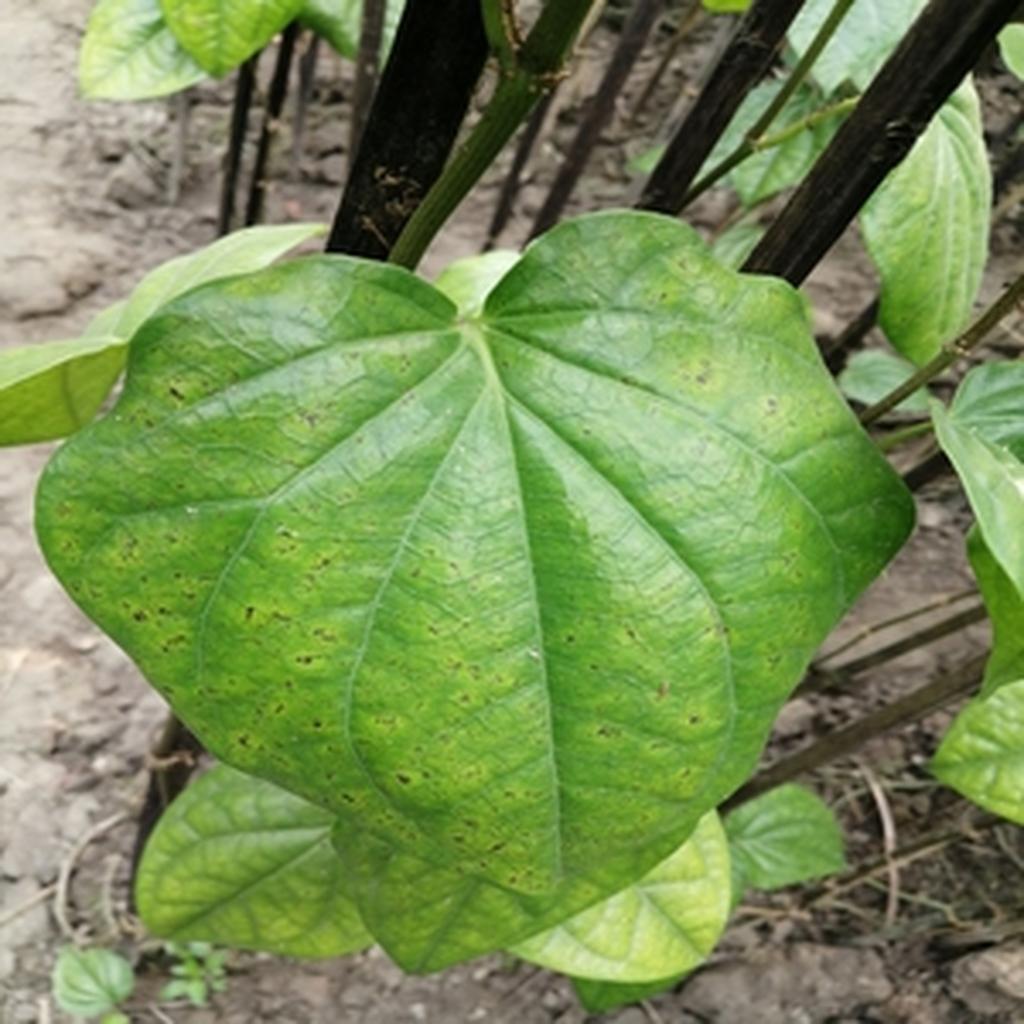
Label: Leaf_Spot